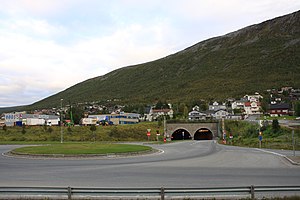
Tromsøysundtunnelen
Tunnelindkørslen på fastlandsiden.